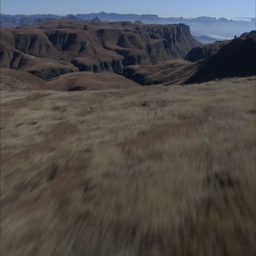
an aerial shot over the mountains